Lichen systematics

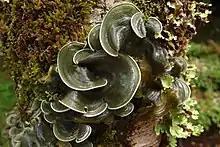
"Cora glabrata", member of a now large basidiolichen genus

By the early 2000s most lichen phylogenies analysed 3–5 genes (a few thousand base pairs in total). Frequently used loci were nuLSU rDNA, ITS (the standard barcode), and protein-coding fragments such as RPB1/2 or β-tubulin. Multilocus trees clarified family- and order-level relationships. They confirmed that almost all lichen-forming ascomycetes fall into three classes: Lecanoromycetes (the largest, e.g., Parmeliaceae, Lecanoraceae, Physciaceae), Eurotiomycetes (e.g., some "Verrucaria"), and Sordariomycetes (e.g., Graphidaceae). A small minority occur in the Basidiomycota (several agaric and clavarioid orders) or in smaller ascomycete classes. Thus molecular work placed lichens securely within the fungal tree, as Santesson had anticipated. The results prompted extensive revision; orders and families were reorganized to remove polyphyletic groups. For example, the pre-molecular 'Lecanorales' was divided into several orders (Lecanorales, Peltigerales, Teloschistales, etc.) after DNA data showed that superficially similar fruiting bodies did not imply close relationship. By the late 2000s a molecular phylogeny was routine in new taxonomic studies. Traditional methods remained important alongside molecular approaches. Morphology and chemistry remained essential: they guided sampling, framed hypotheses, and provided the diagnostic traits needed to circumscribe taxa. Many new species—particularly from biodiversity-rich regions—were still described from morphology alone or with a single DNA barcode. A review of lichen taxonomic literature from 2018 to 2020 found that of over 700 new species published, only 39% included any DNA sequences. The most commonly used gene was the ITS (present in roughly 82% of those that had molecular data), while only about 10% of new species were supported by three or more genes. These figures show that while multilocus sequencing underpins higher-level systematics, species-level descriptions (alpha taxonomy) often remain constrained by practical limits on sequencing or by the sufficiency of morphological evidence.